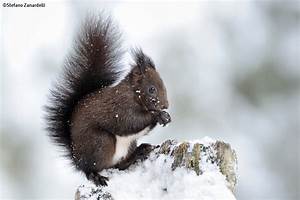
Label: squirrel